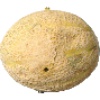
Label: Cantaloupe 2